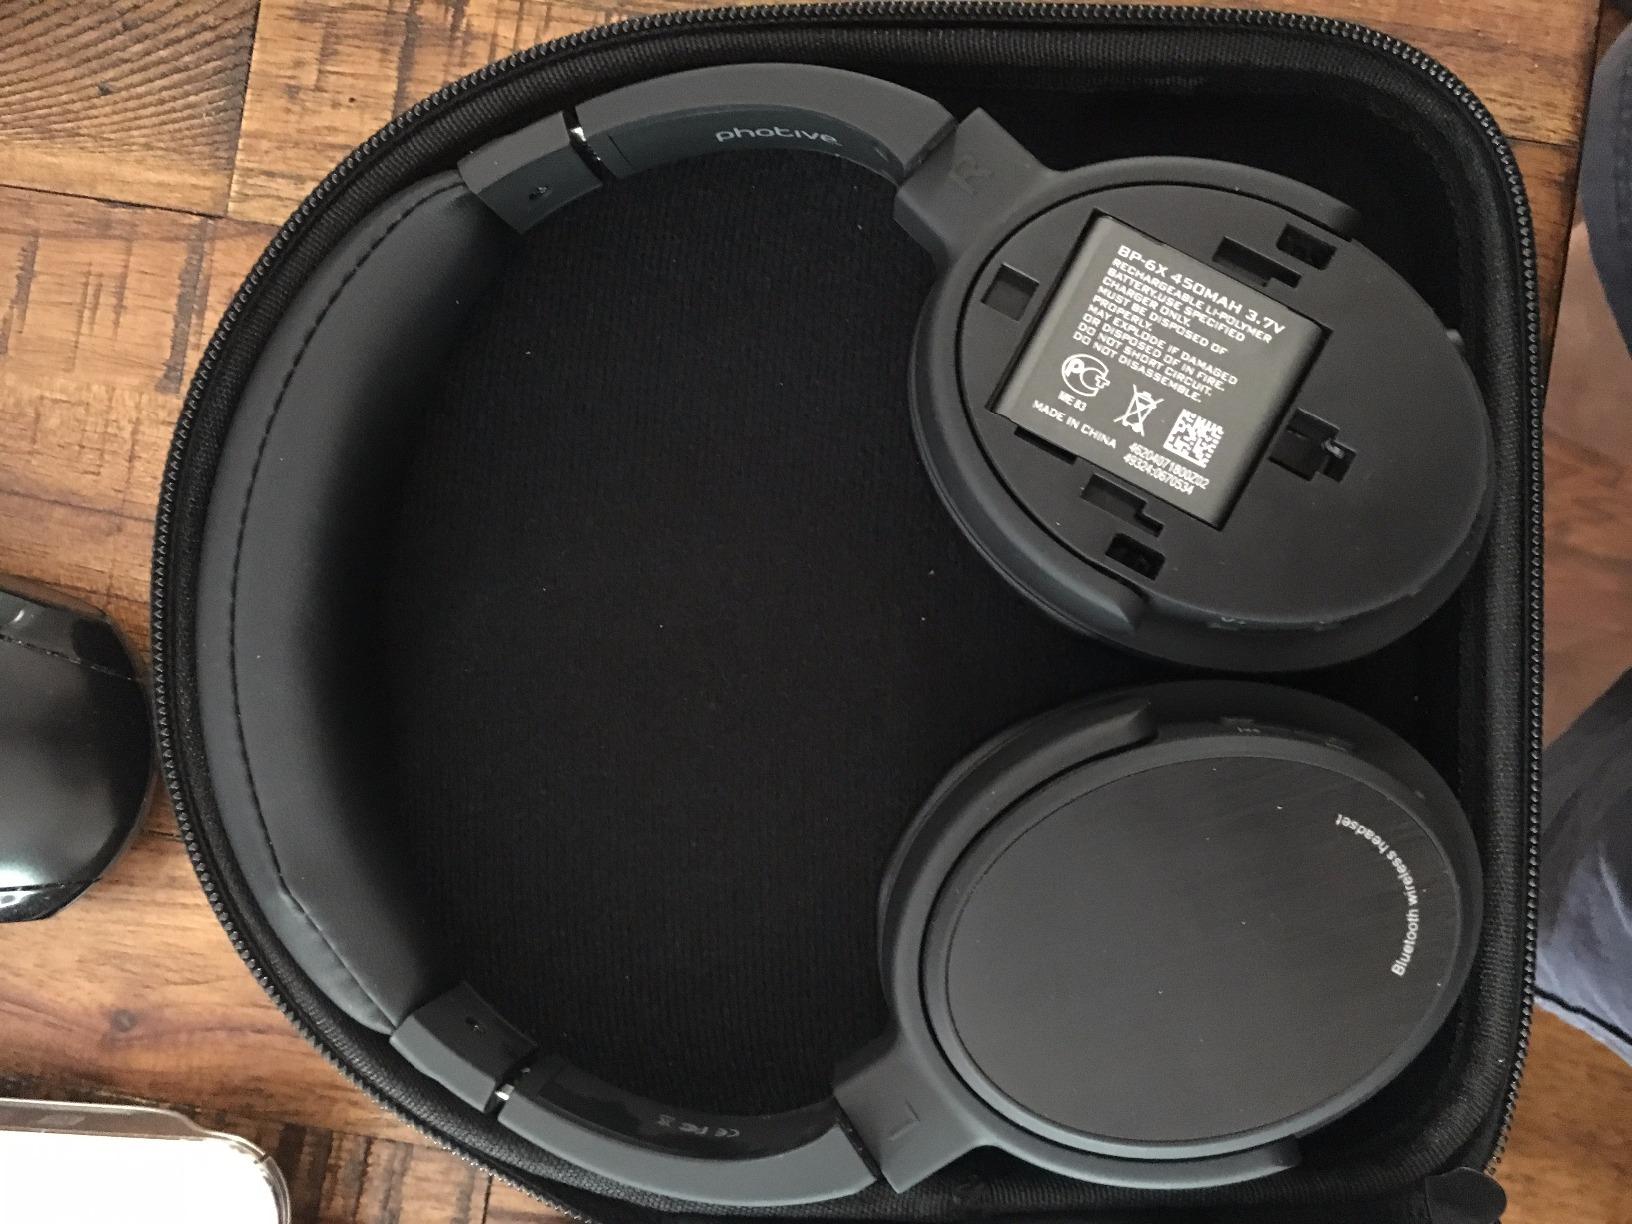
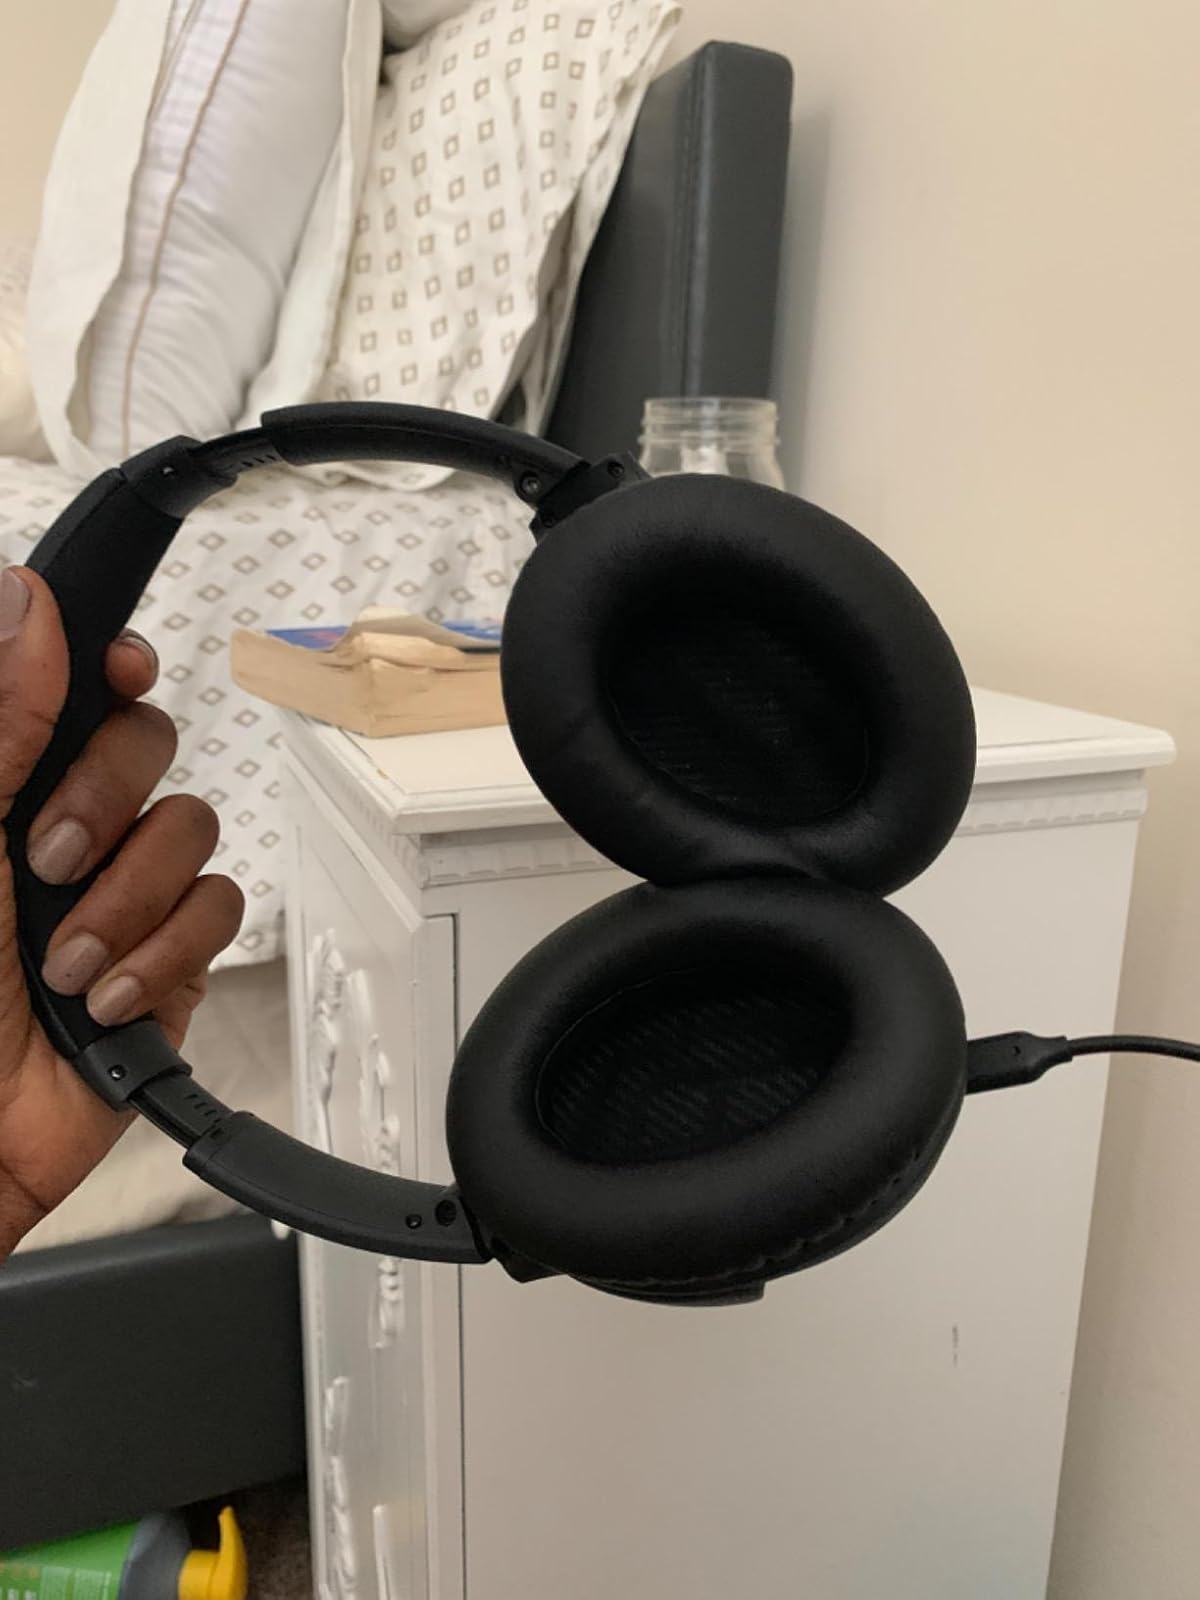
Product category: headphones
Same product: no